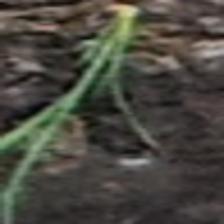
Label: single